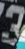
Number: 3